John Lewis (archbishop of Ontario)

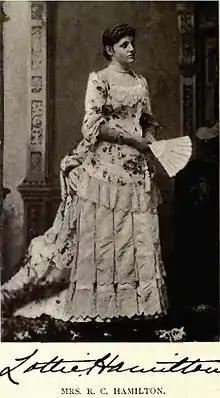
Mrs Charlotte Sherwood Hamilton (née Lewis)

John Travers Lewis married Annie Henrietta Marguerite (1830-1886), daughter of Henry Sherwood, at one time Attorney-General for Upper Canada. They had eleven children together (six of whom survived) before she died in 1886. Their son, Travers Lewis, was a barrister in Ottawa. Their eldest daughter, Charlotte Sherwood Lewis, was born at Brockville, Ontario, and educated at Toronto, Ontario. She married Robert Craigie Hamilton, son of Col. George Hamilton of Hawkesbury, Ont., at Ottawa, Ontario on April 28, 1875. Their eldest daughter (born in Montreal) married Wilfrid Sergeant. Their son served as a midshipman and Captain's A.D.C. on H.M.S. Irresistible. His daughter Eva (Evangeline) Lewis (1863–1928) became a 'lay sister' in the St James's Mission in Sedgley in Cheshire. She and militant suffragette Georgina Fanny Cheffins shared a house from some time before 1901 until the death of Lewis in 1928. The two managed to successfully evade the 1911 census.